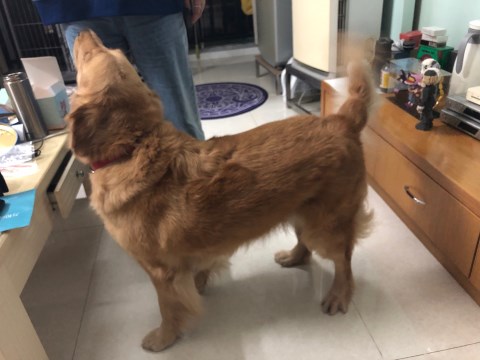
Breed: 5355-n000126-golden_retriever